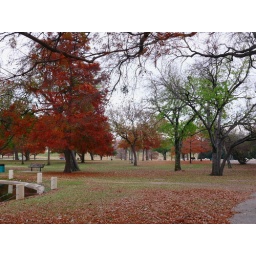
A park bench under a tree of red in the fall at Trinity Park in Fort Worth Texas